Transport in Nottingham

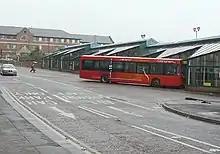
Victoria bus station

Nottingham was one of several trial locations arranged by the Department for Transport to facilitate local journeys by electric scooters. Started in October 2020 together with Derby City Council, in December 2023 the trial was extended until 2026. Riders must be 18 years of age minimum, hold a full provisional driving licence, must ride on roads and bus lanes only, not pedestrian footways, and pay by mobile-phone app.